Dave Hollins

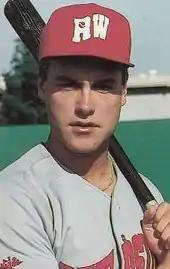
Hollins in 1988

David Michael Hollins (born May 25, 1966) is an American former third baseman in Major League Baseball.